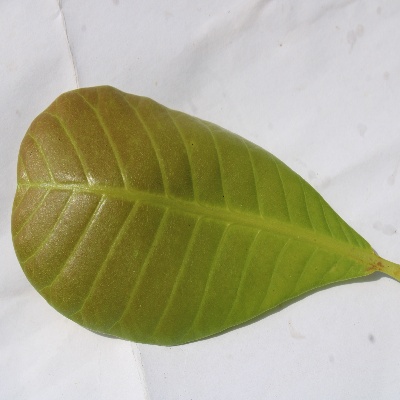
Crop: Cashew
Condition: healthy